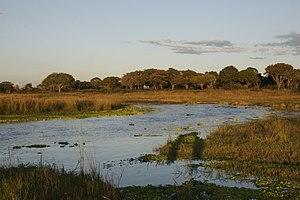
Le Parc national de Katavi est un parc national du sud-ouest de la Tanzanie.